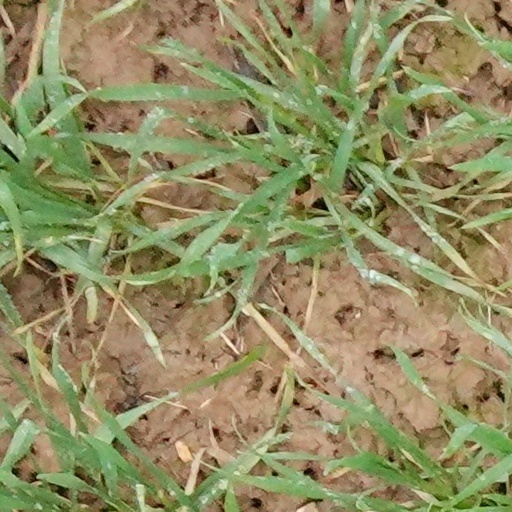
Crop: wheat